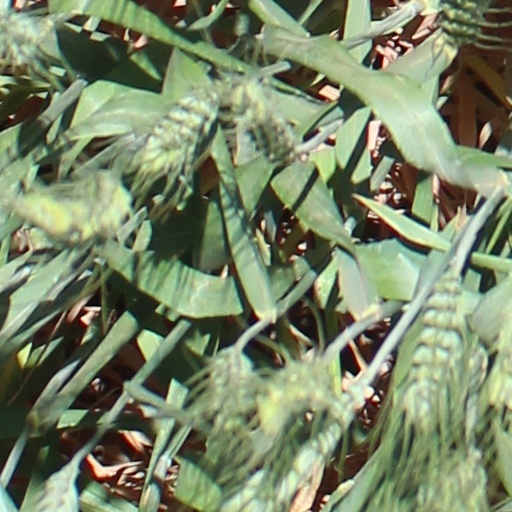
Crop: wheat